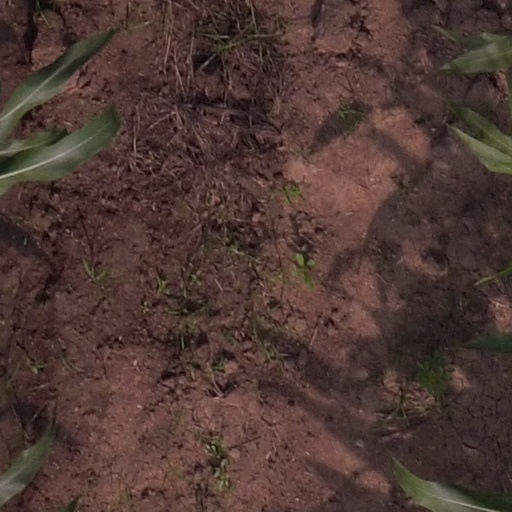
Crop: maize; corn